Cyaxares II

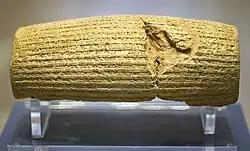
The Cyrus Cylinder (British Museum)

Modern scholarship recognizes the cylinder as a propaganda piece designed to manipulate public opinion against the Babylonian king Nabonidus and to legitimatize Cyrus' conquest of Babylon. It describes Cyrus as a liberator of the Babylonian people who restored the worship of Marduk after the neglect of such worship by Nabonidus, who is vilified throughout.